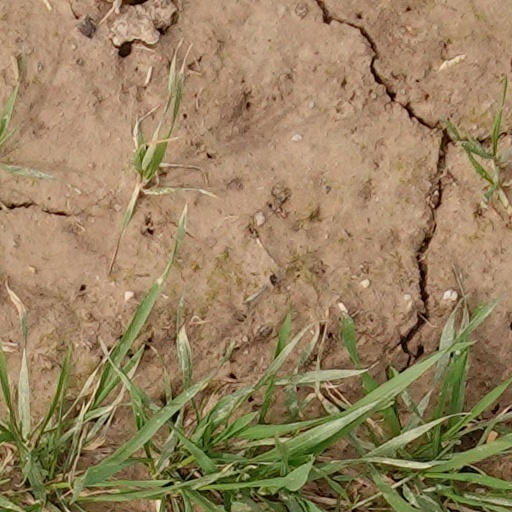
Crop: wheat